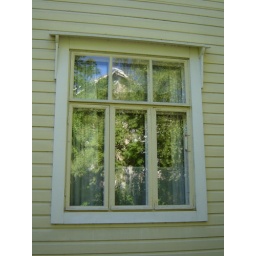
Pihalla on iso punainen hirsiaitta. Old wooden building in a small town, Iisalmi, Finland.